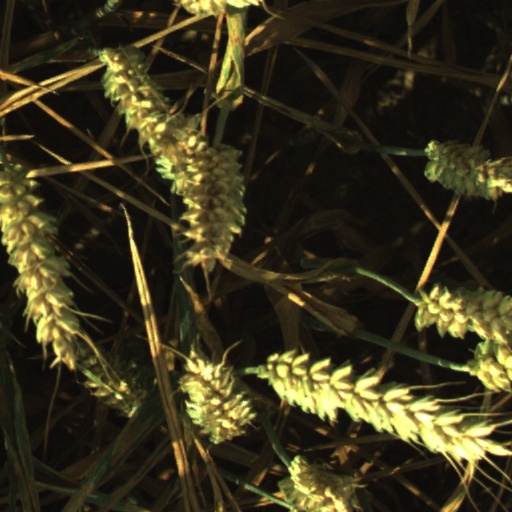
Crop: wheat